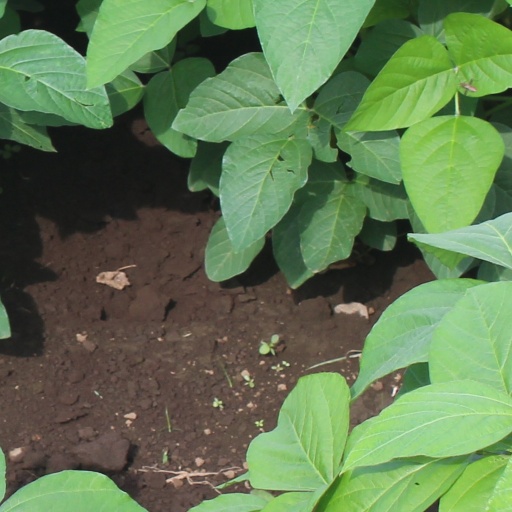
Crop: soybean